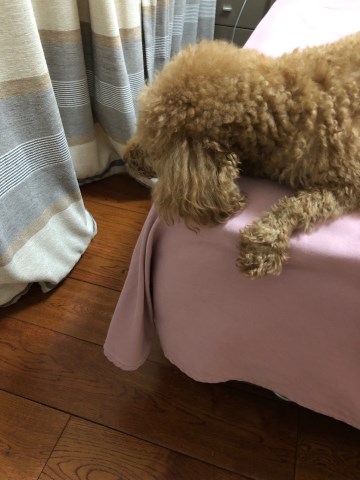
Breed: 2925-n000114-toy_poodle